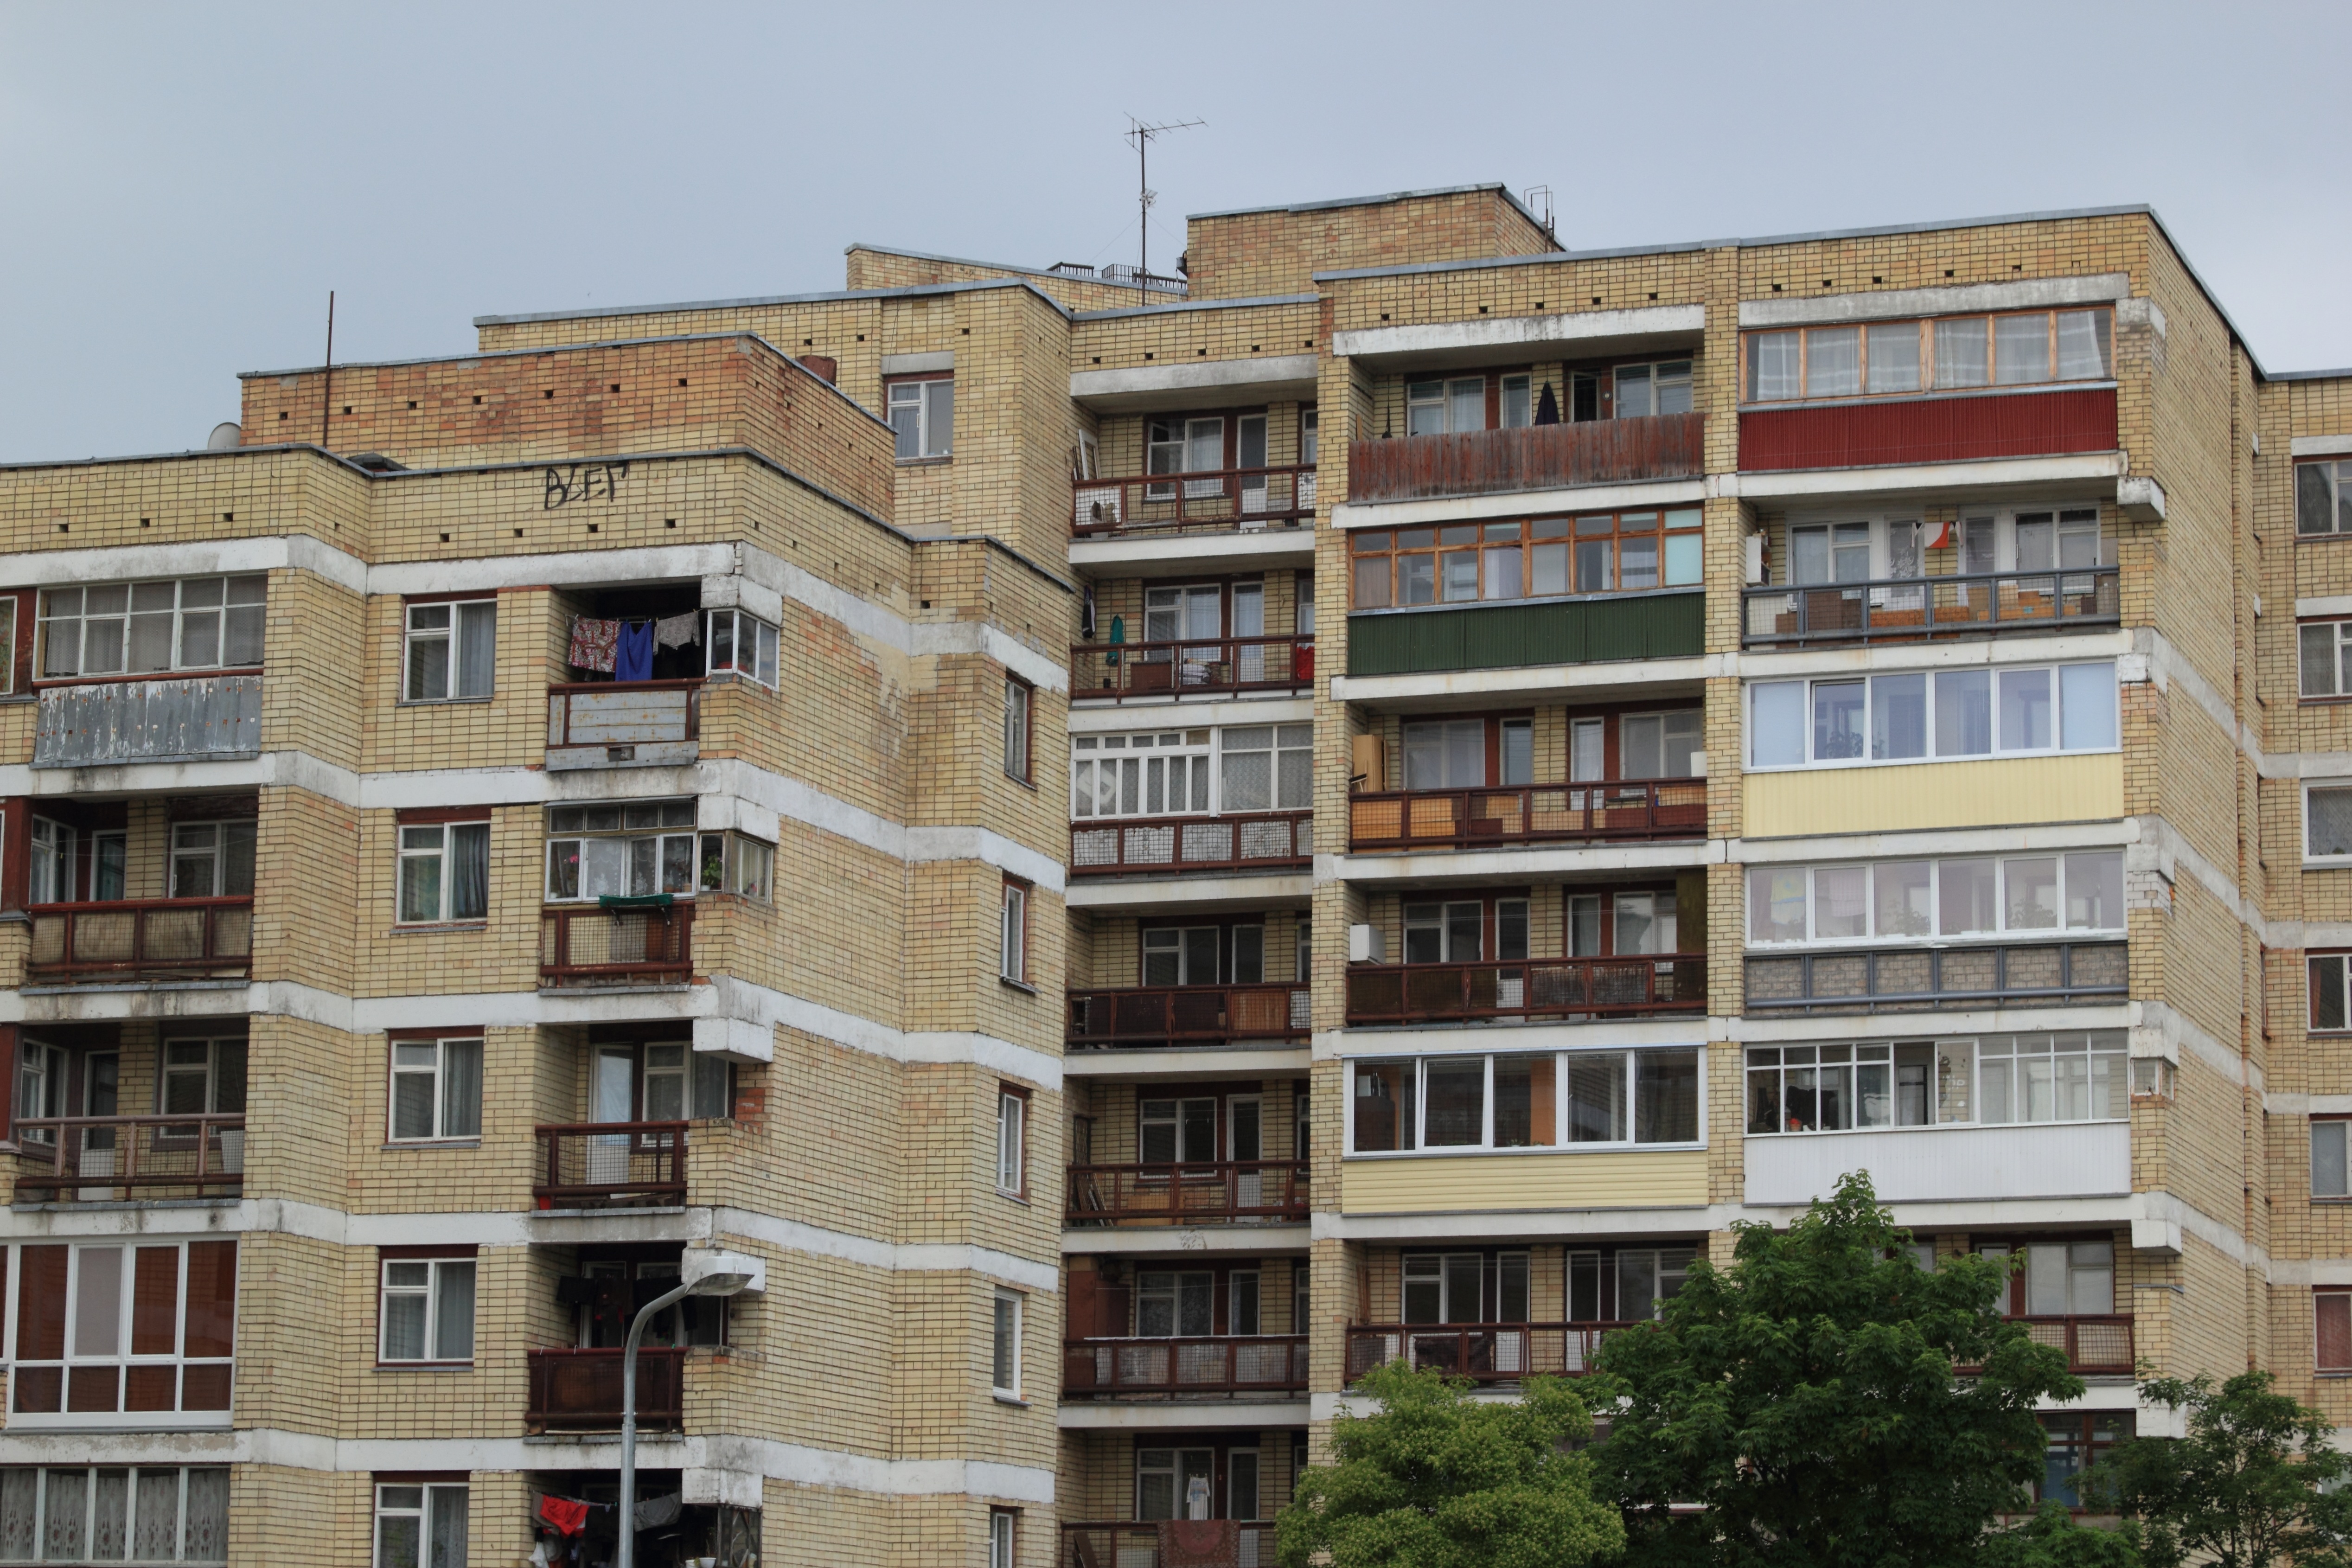
architecture, building, facade, property, residential, apartment, tower block, estate, russian, flats, dormitory, lithuania, condominium, neighbourhood, real estate, residential area, visaginas, russianlithuania